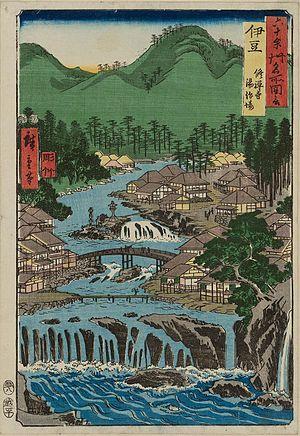
Les Vues des sites célèbres des soixante et quelques provinces du Japon forment une série d’estampes ukiyo-e du peintre Hiroshige. Publiée de 1853 à 1856 par la maison d’édition Koshihei, la série est composée de soixante-neuf estampes et d’une page de sommaire. Elle illustre soixante-huit provinces du Japon, ainsi que la capitale Edo.